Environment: real
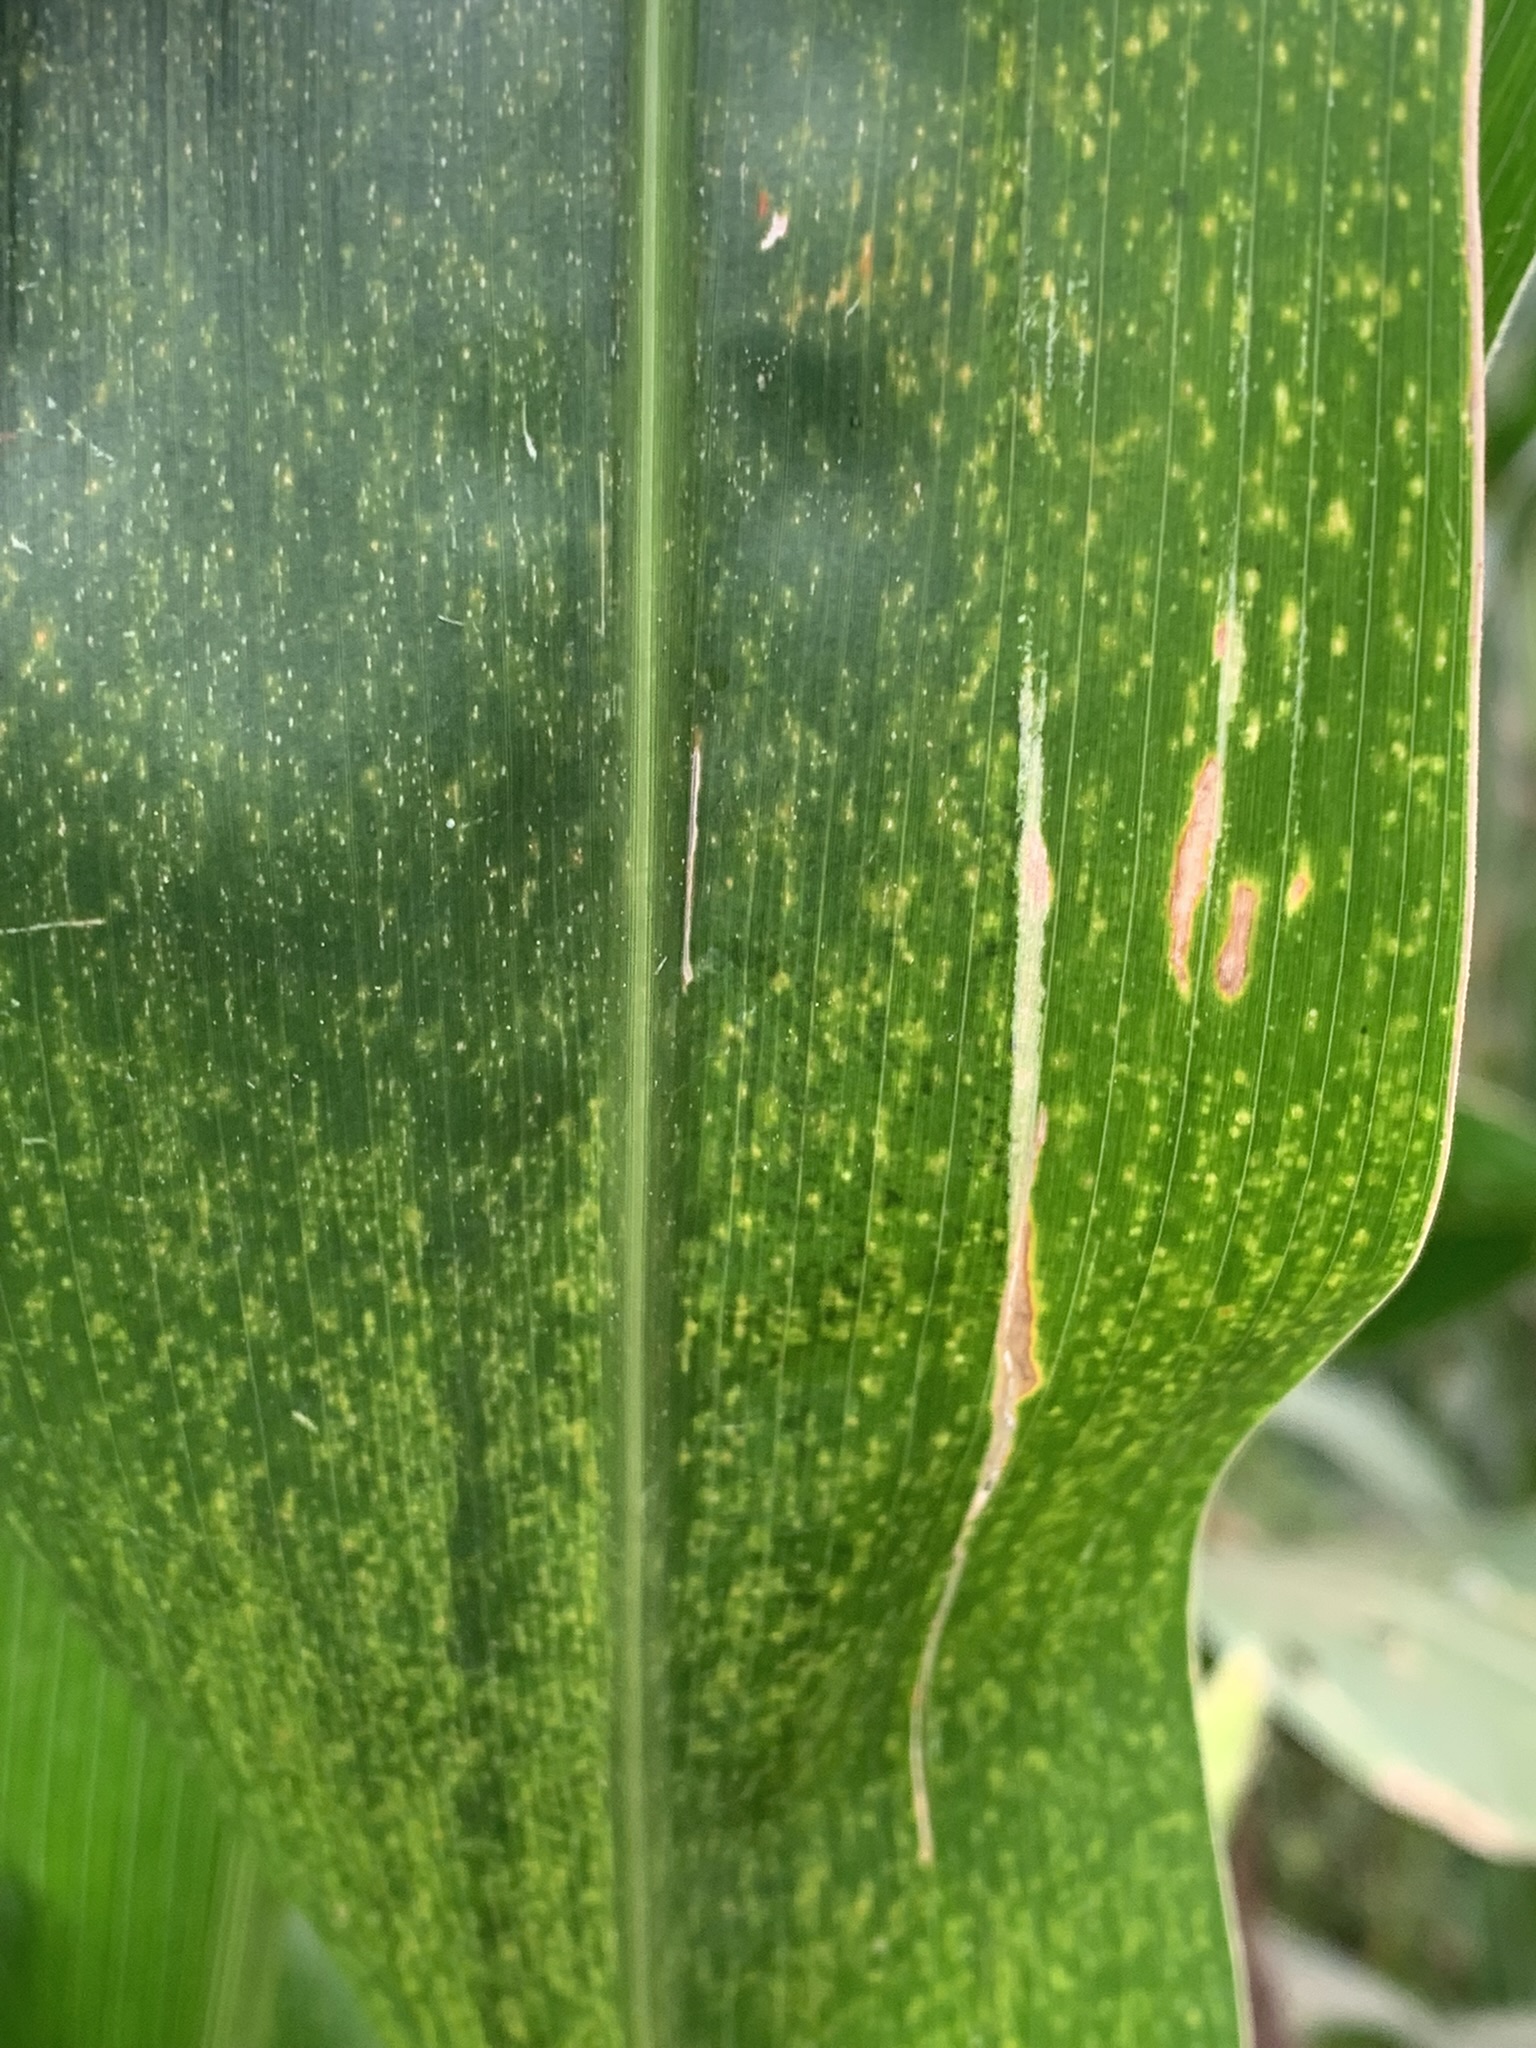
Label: lethal_necrosis